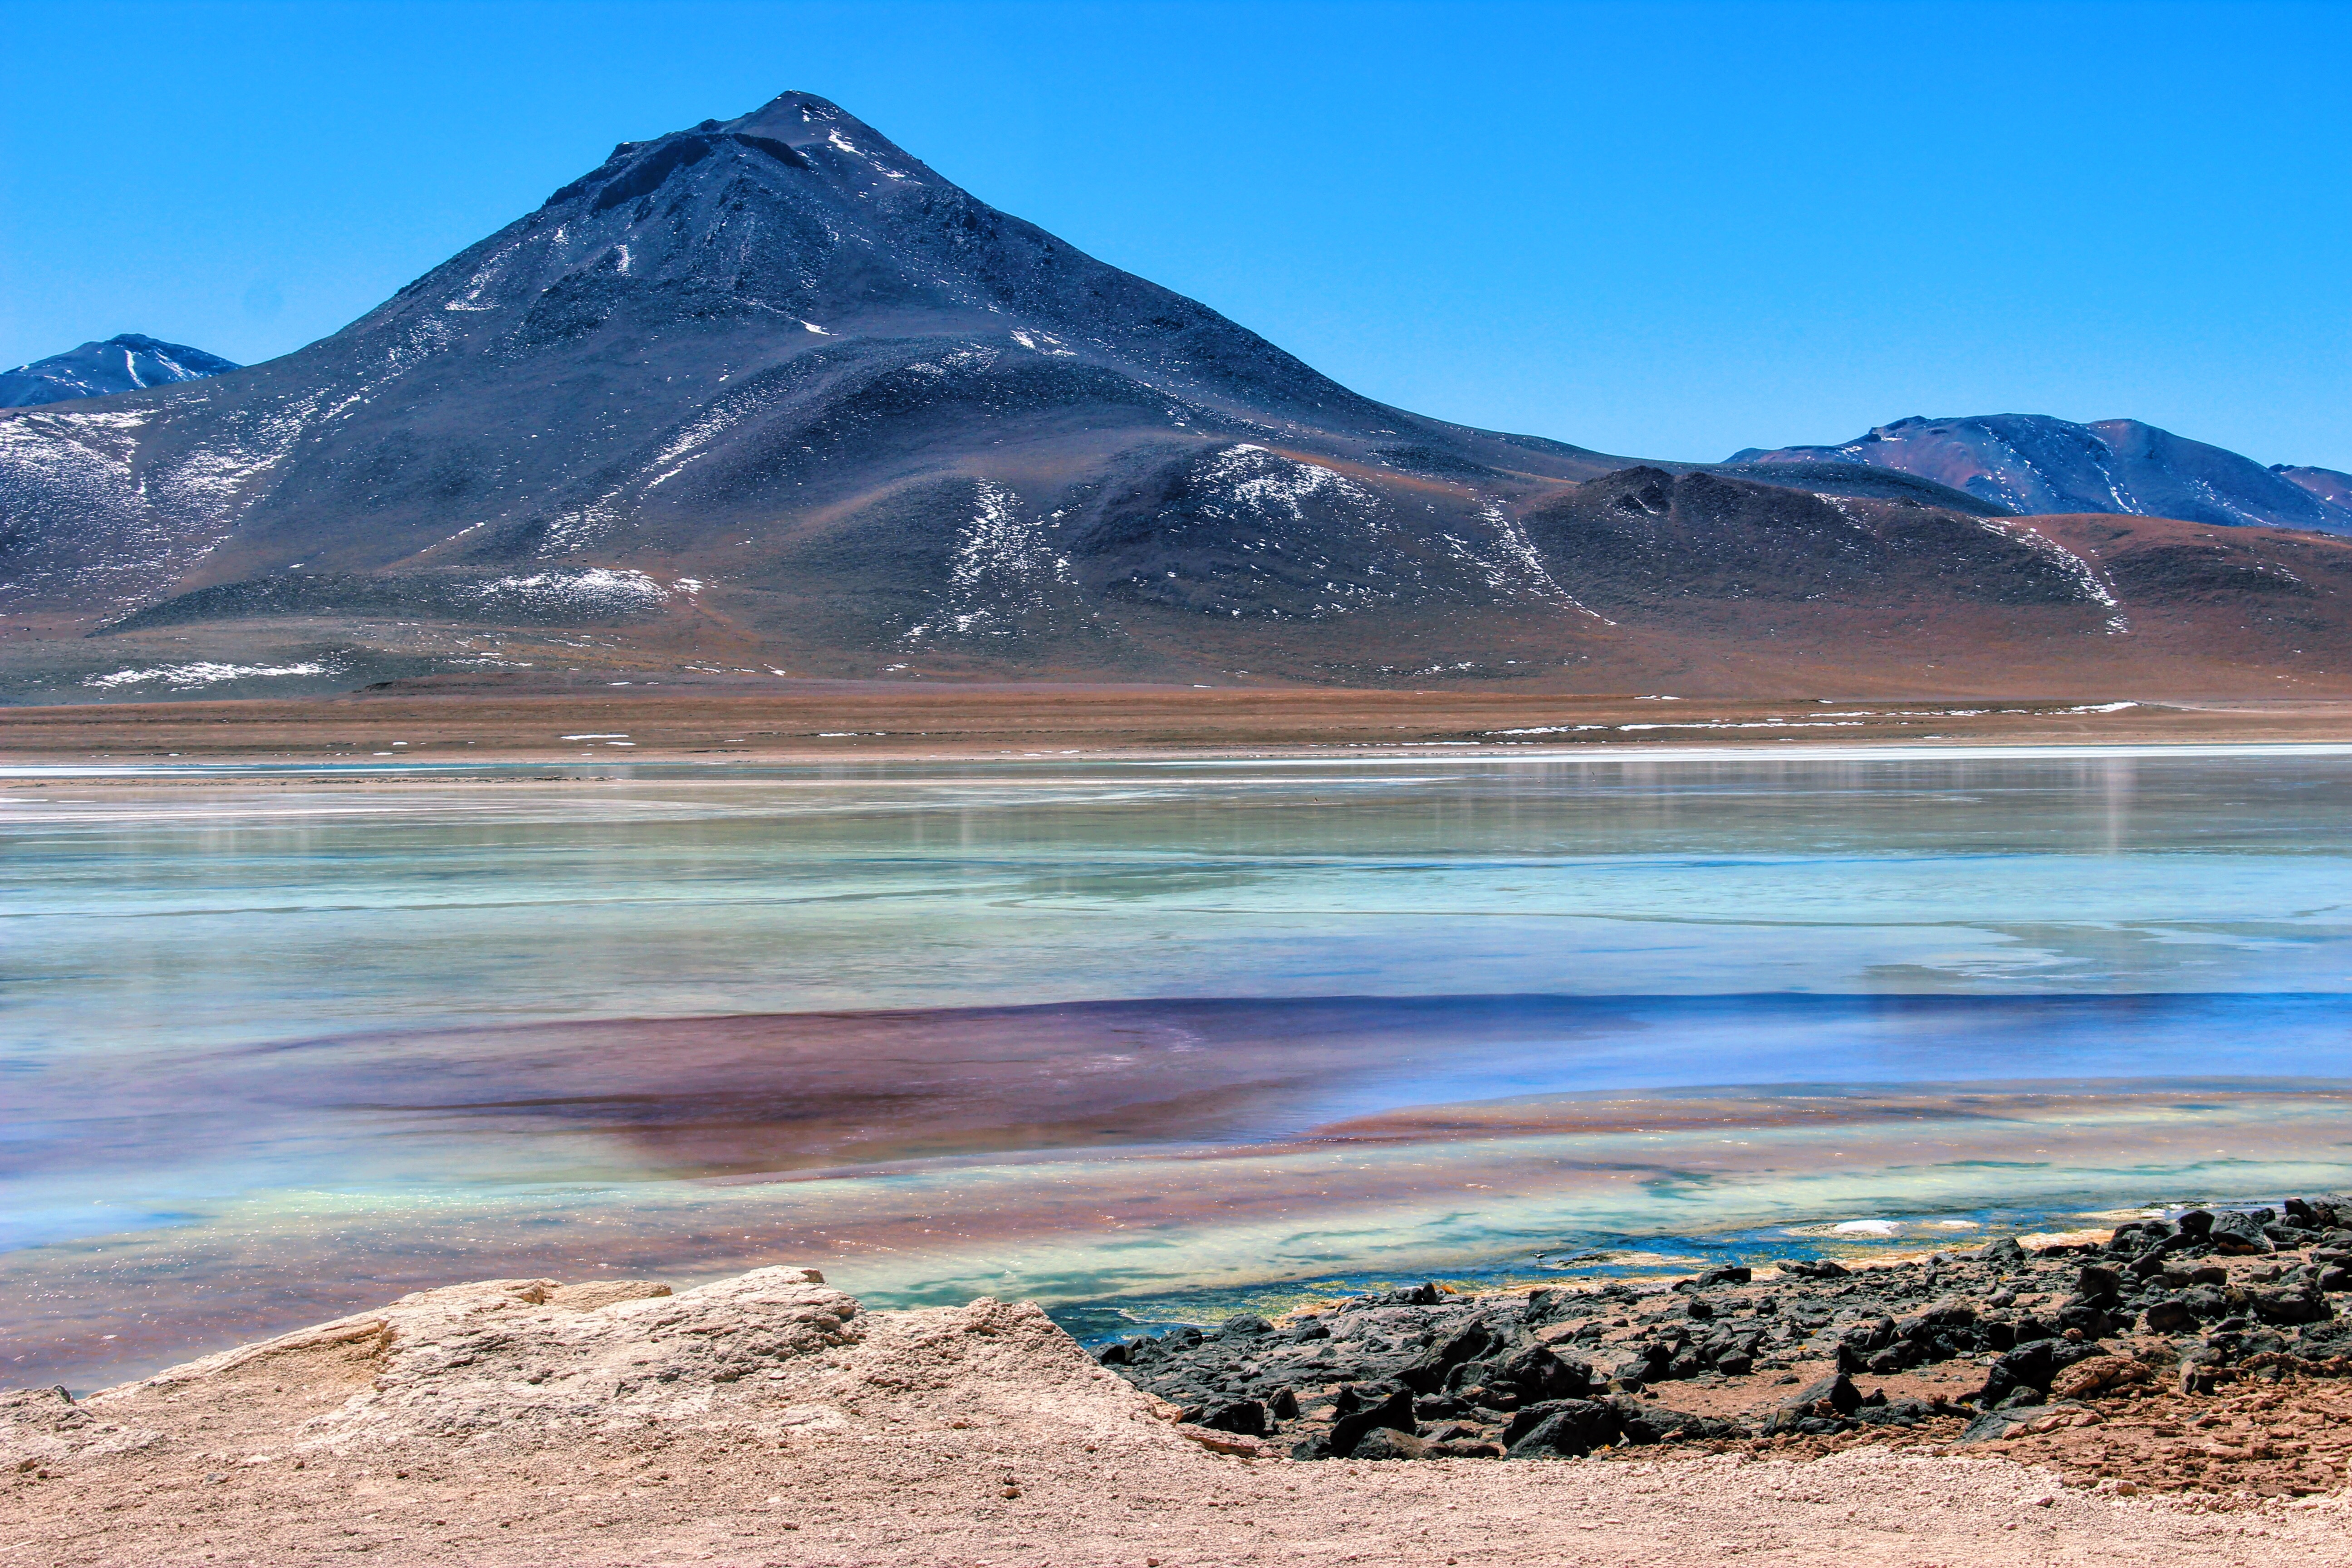
landscape, sea, coast, nature, wilderness, mountain, cloud, wave, lake, mountain range, geology, plateau, fell, loch, landform, natural environment, geographical feature, mountainous landforms